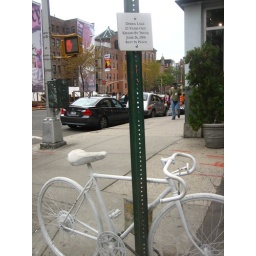
ghost bike memorial... a tribute by visual resistance to derek lake